Elías Beauchamp

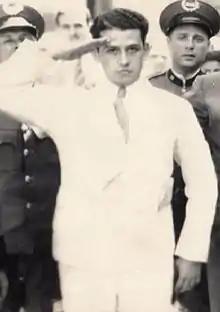
Elías Beauchamp

Elías Beauchamp (June 8, 1908 – February 23, 1936) was a member of the Cadets of the Republic, the paramilitary wing of the Puerto Rican Nationalist Party. Beauchamp is best known for having assassinated Col. Elisha Francis Riggs, the United States appointed chief of the Puerto Rico Police, along with fellow Cadet Hiram Rosado. Both men were arrested and shot without trial, officially while attempting to escape, at Police Headquarters in San Juan. News of the assassinations spread throughout the United States and led to legislative proposal by U.S. Senator Millard Tydings, to grant independence to Puerto Rico.